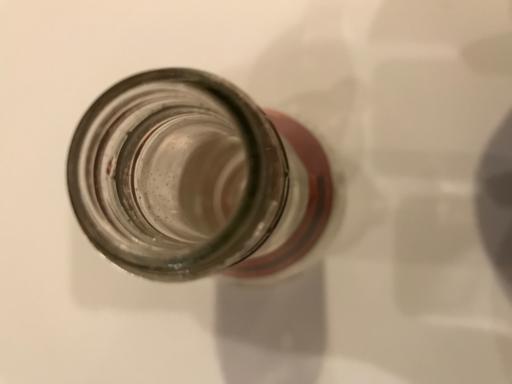
Label: glass